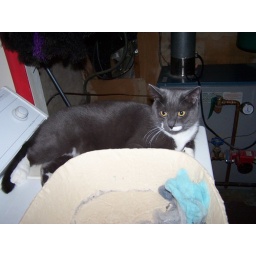
He's claimed the warmest seat in the house